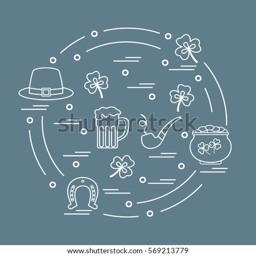
cute vector illustration with different symbols for holiday arranged in a circle .